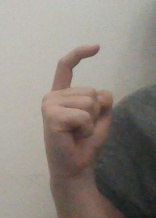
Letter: ra